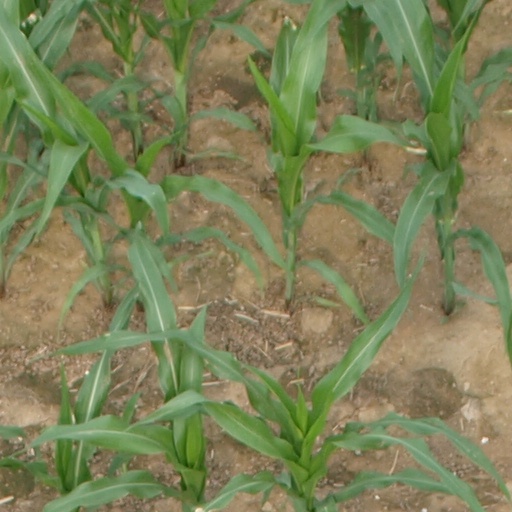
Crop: maize; corn